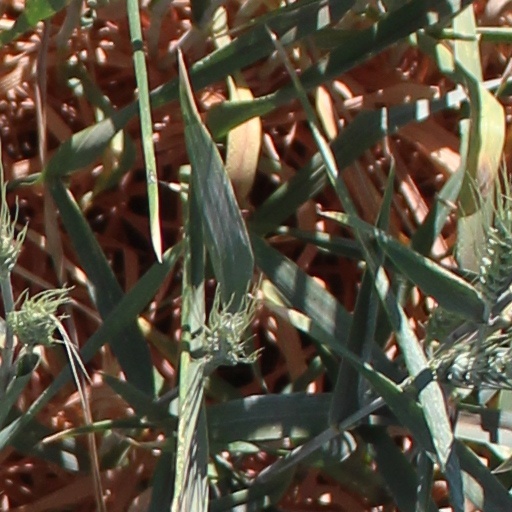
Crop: wheat